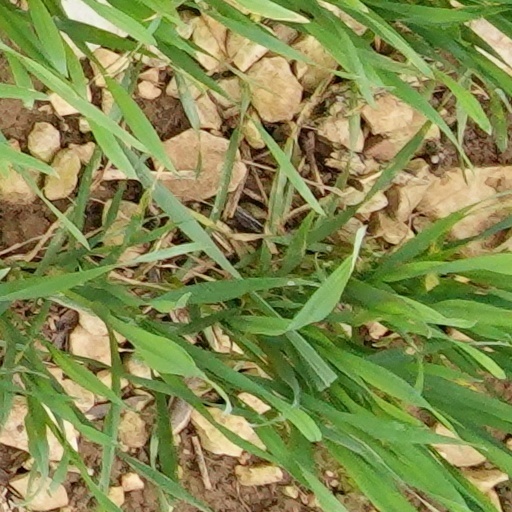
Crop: wheat